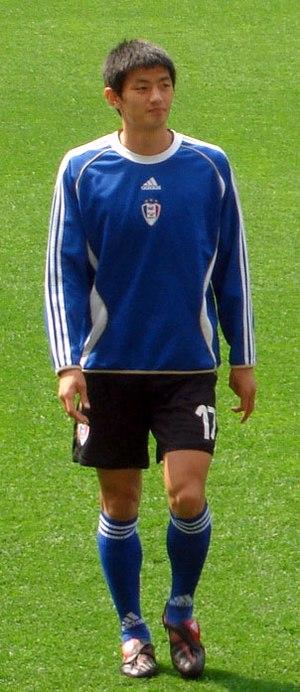
An Young-hak est un footballeur international nord-coréen, né à Okayama au Japon qui évolue au poste de milieu défensif avec le club japonais Kashiwa Reysol.